Ninsei

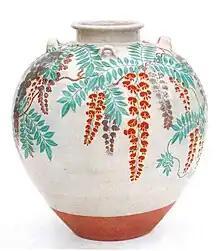
Tea-leaf jar with a design of wisteria by Ninsei, Edo period (National Treasure)

Little is known directly about his life; he is believed to have been born in the village of Tamba, near Tachikui in Hyogo Prefecture, near Kobe.